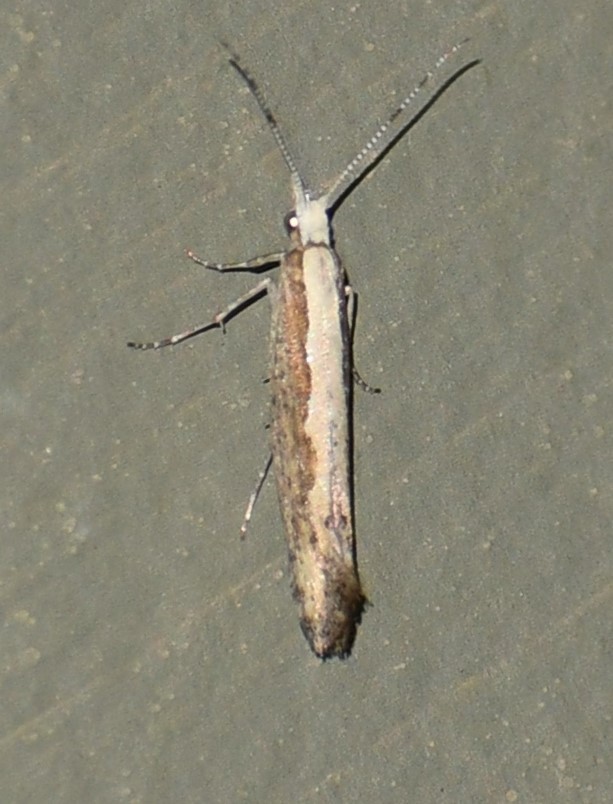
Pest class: diamondback_moth